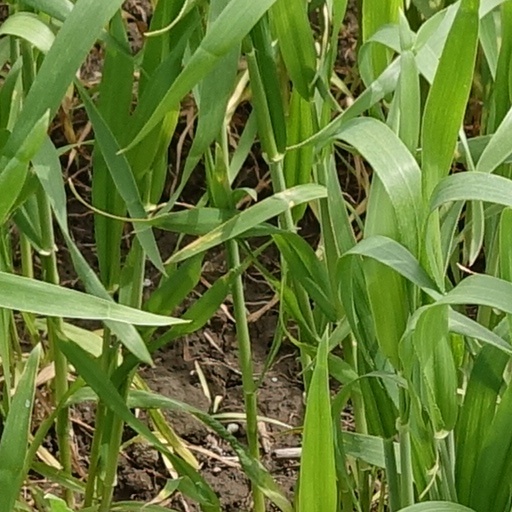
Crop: wheat